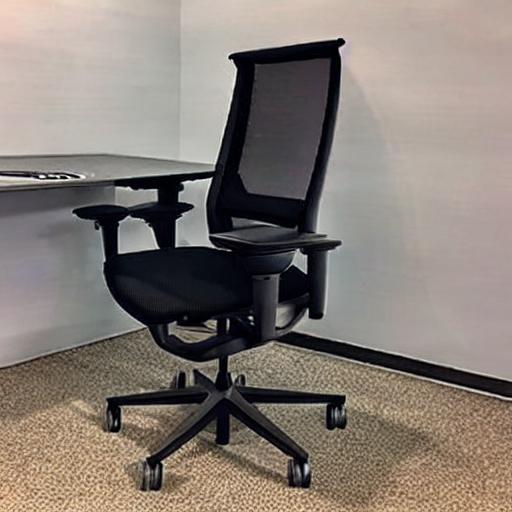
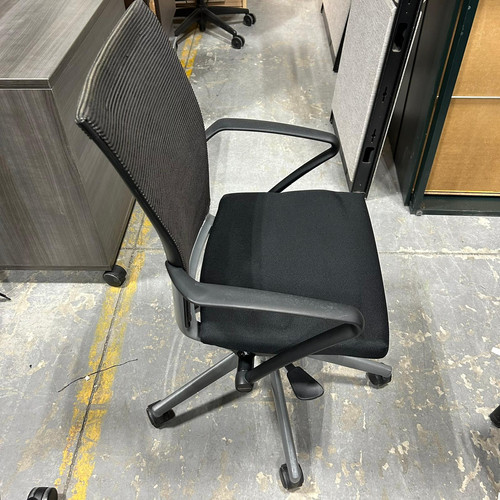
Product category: items_chair
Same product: no